Helen Clark

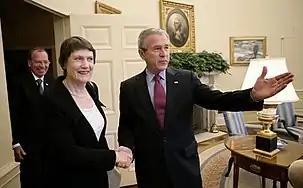
Clark meets US President George W. Bush at the White House, 22 March 2007.

In 2003, Clark criticised the Invasion of Iraq without an explicit United Nations mandate, and her government opposed New Zealand military action in the Iraq War. Her government did not send combat troops to Iraq, although some medical and engineering units were sent. Clark's foreign policy reflected the priorities of liberal internationalism, especially the promotion of democracy and human rights; the strengthening of the role of the United Nations; the advancement of antimilitarism and disarmament; and the encouragement of free-trade. In March 2003, referring to the US-led coalition's actions in Iraq, Clark told the newspaper "The Sunday Star-Times" that, "I don't think that 11 September under a Gore presidency would have had this consequence for Iraq." She later sent a letter to Washington apologising for any offence that her comment may have caused.